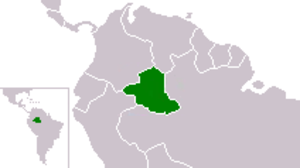
Une carte de la Palombie
André Franquin, né le 3 janvier 1924 à Etterbeek et mort le 5 janvier 1997 à Saint-Laurent-du-Var, est un auteur belge francophone de bande dessinée, principalement connu pour les séries Spirou et Fantasio, Gaston, Modeste et Pompon et les Idées noires ; il est aussi le créateur du Marsupilami, animal imaginaire.
La Palombie est un pays fictif où se déroulent certaines des aventures de Spirou et Fantasio et du marsupilami. Il s'agit d'une petite république située dans une région située entre le Venezuela, le Pérou, la Colombie, et le Brésil. Elle jouxte aussi la toute petite République de Guaracha.